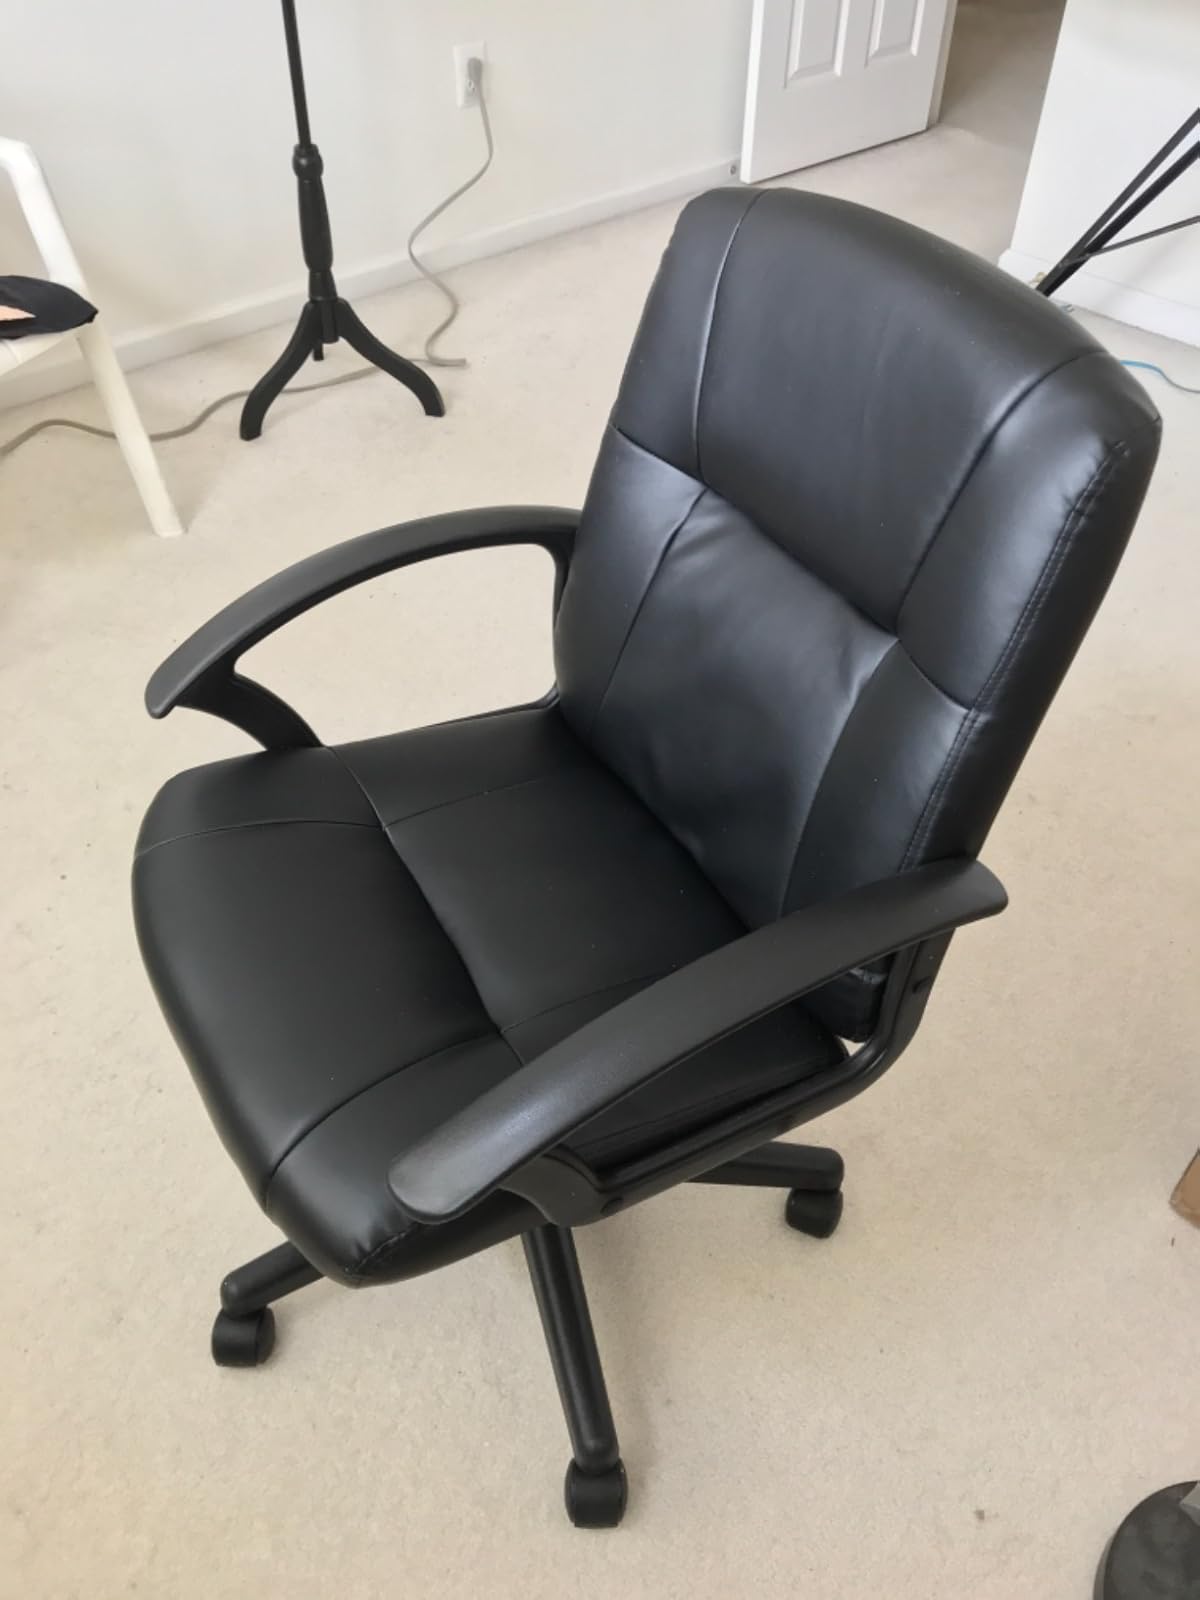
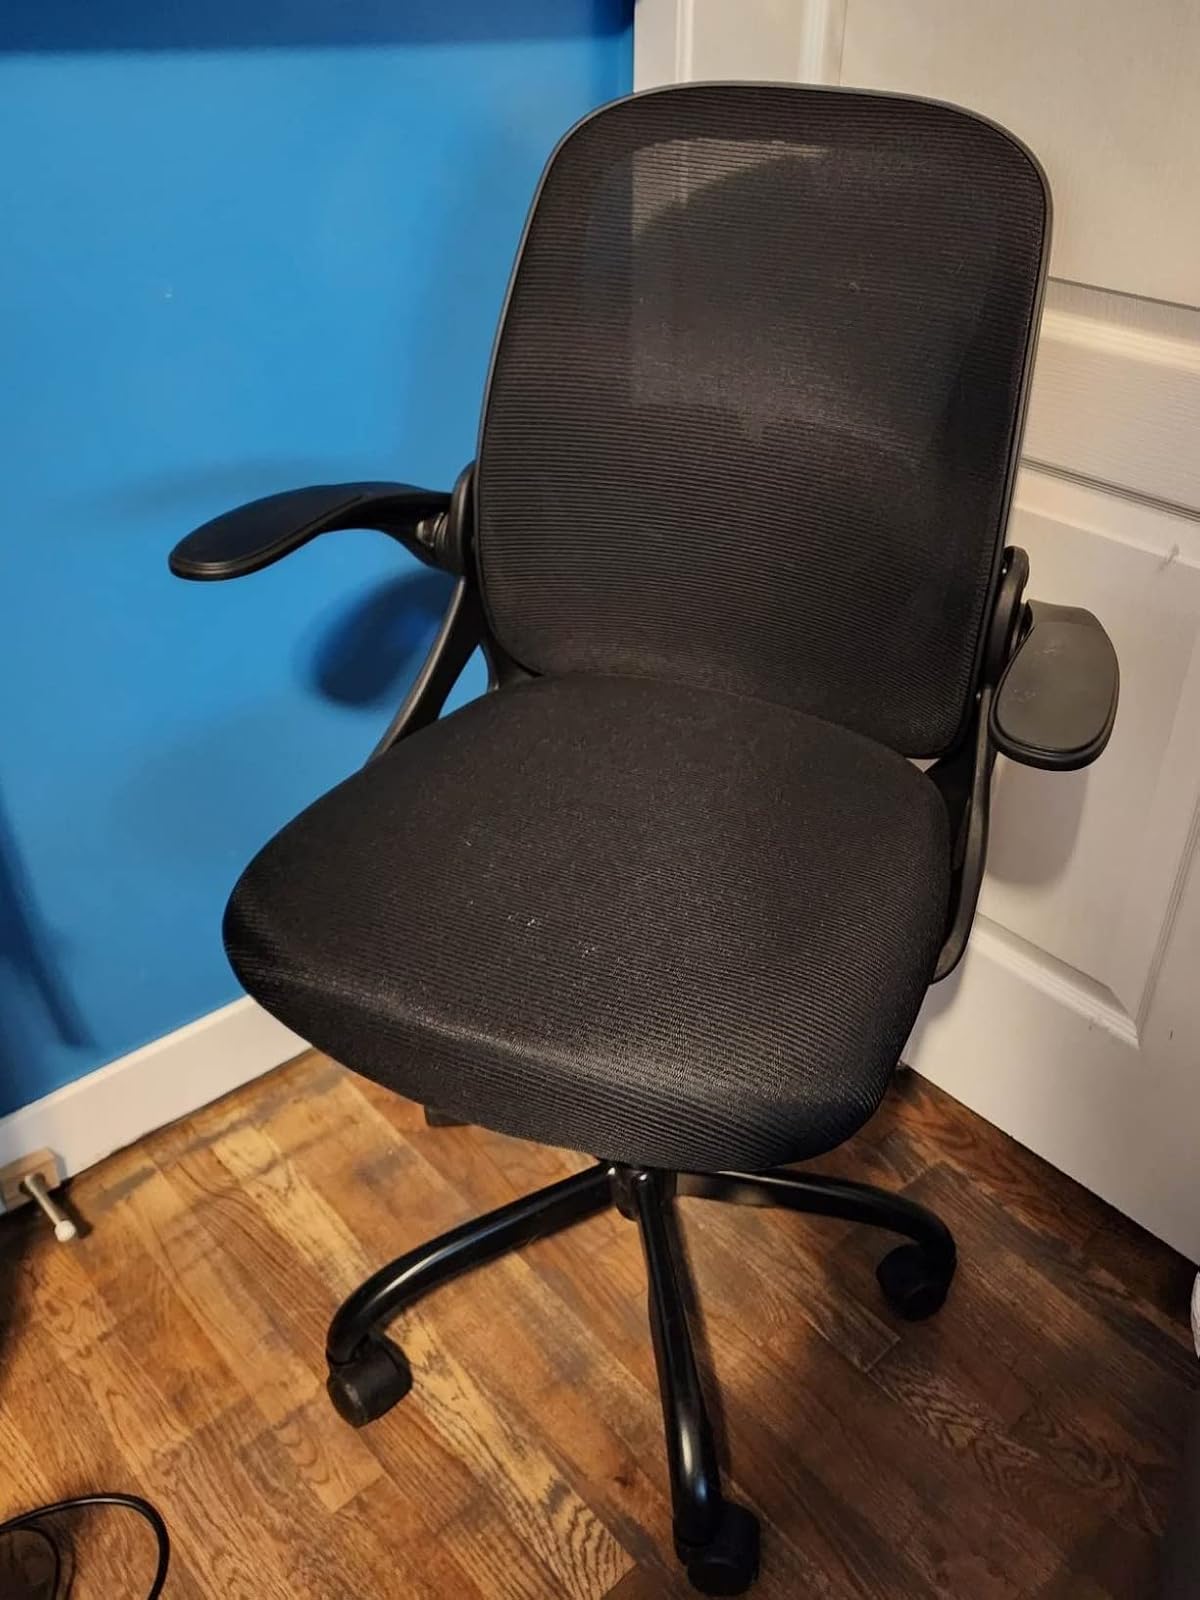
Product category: items_chair
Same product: no